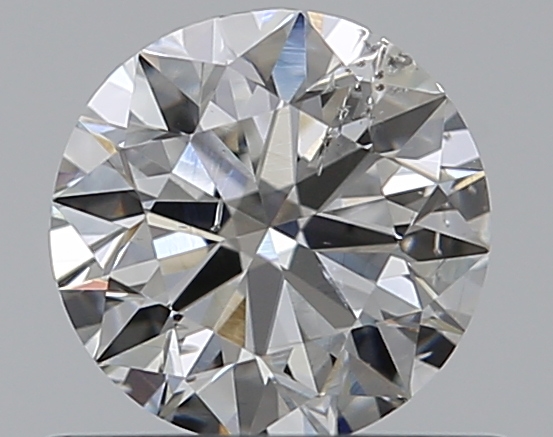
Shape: round
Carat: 0.5
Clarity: SI2
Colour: H
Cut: EX
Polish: EX
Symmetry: EX
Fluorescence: N
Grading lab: GIA
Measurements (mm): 5.03 x 5.07 x 3.14